Terminal moraine

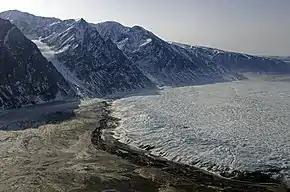
Terminal moraine of Wordie Glacier, Greenland

A terminal moraine, also called an end moraine, is a type of moraine that forms at the terminal (edge) of a glacier, marking its maximum advance. At this point, debris that has accumulated by plucking and abrasion, has been pushed by the front edge of the ice, is driven no further and instead is deposited in an unsorted pile of sediment. Because the glacier acts very much like a conveyor belt, the longer it stays in one place, the greater the amount of material that will be deposited. The moraine is left as the marking point of the terminal extent of the ice.